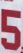
Number: 5